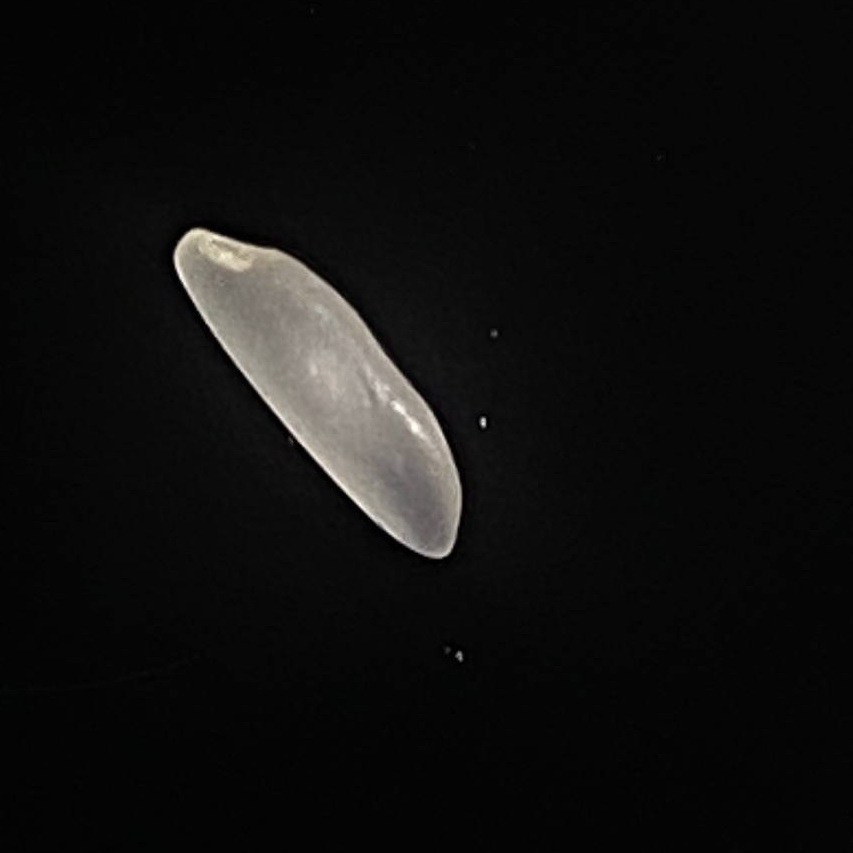
Rice variety: Najirshail